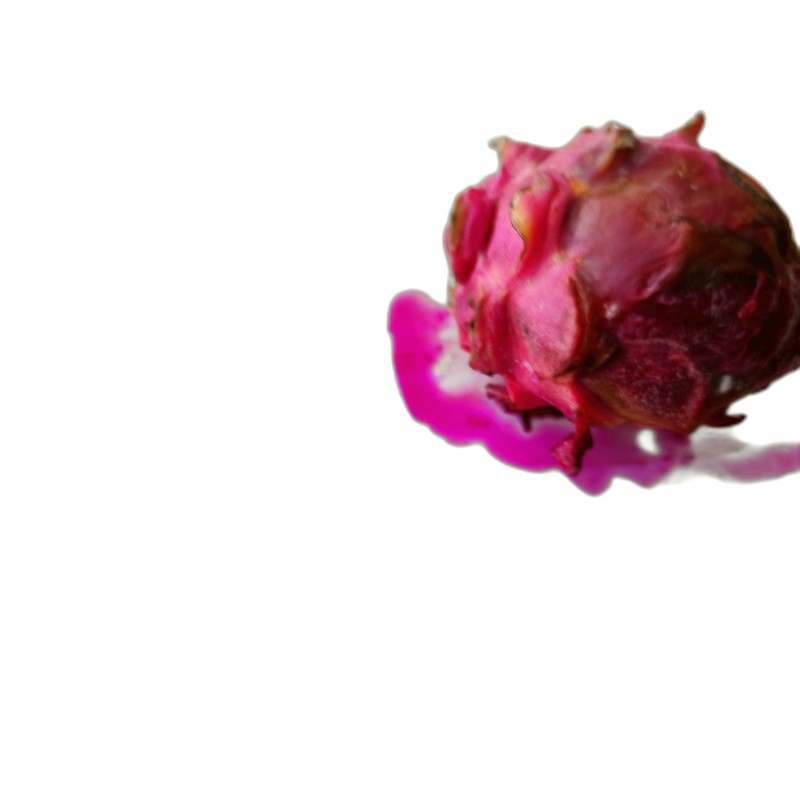
Label: Defect Dragon Fruit